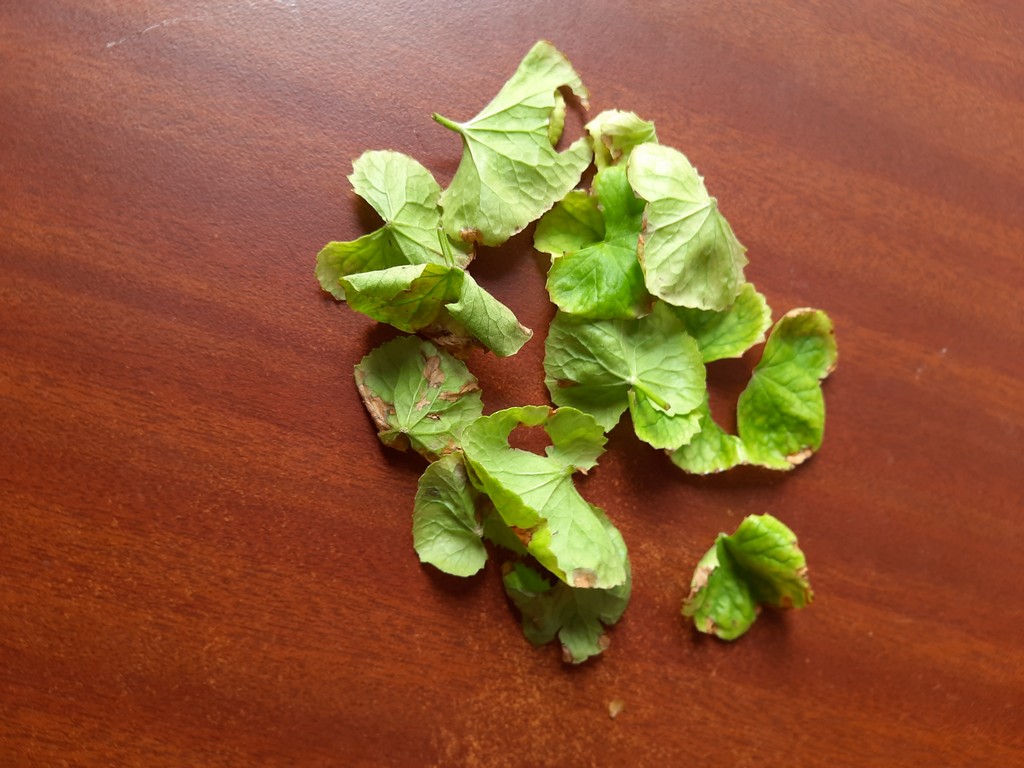
Label: Unhealthy